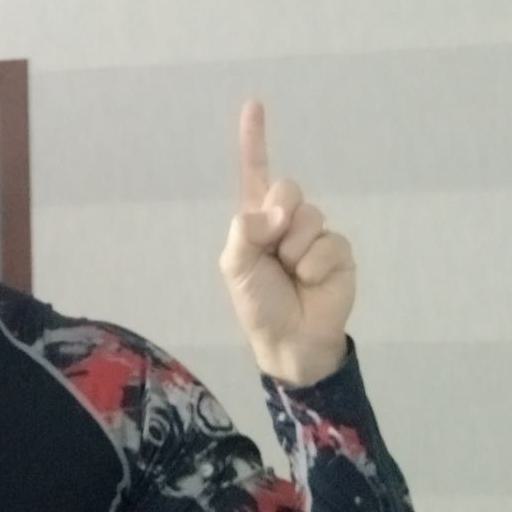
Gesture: one